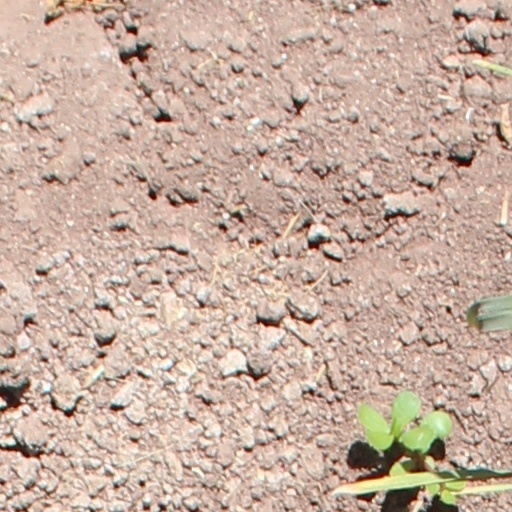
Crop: wheat